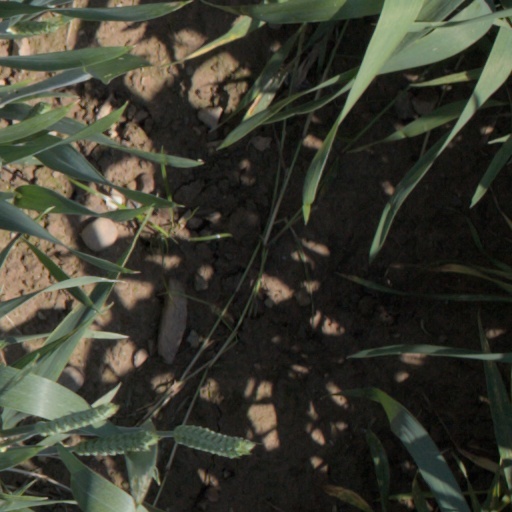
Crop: wheat